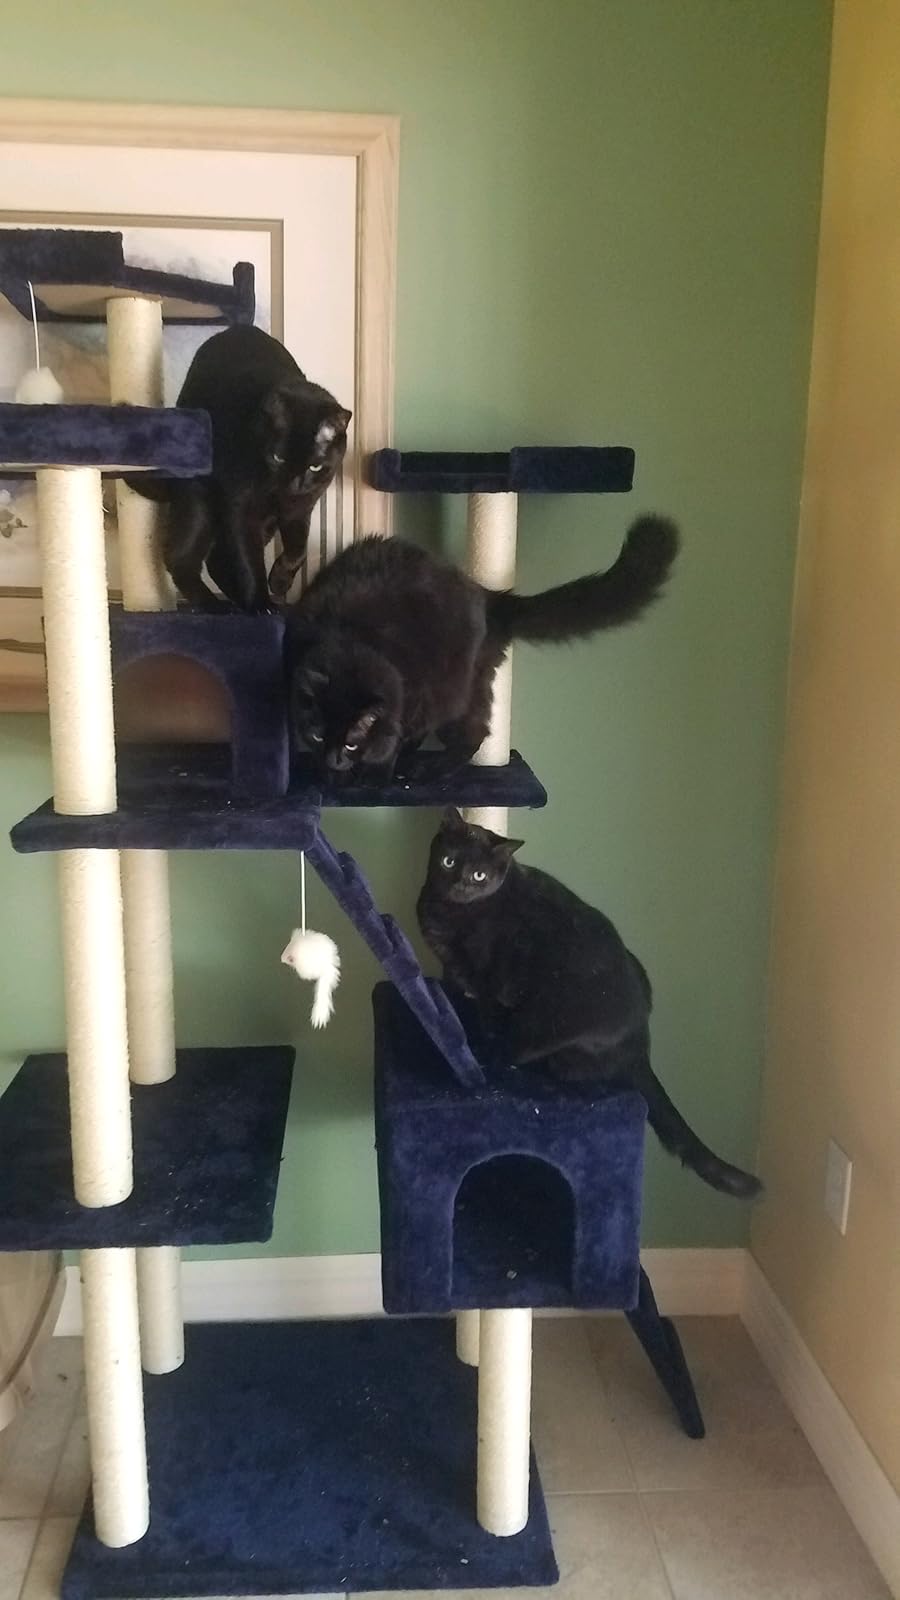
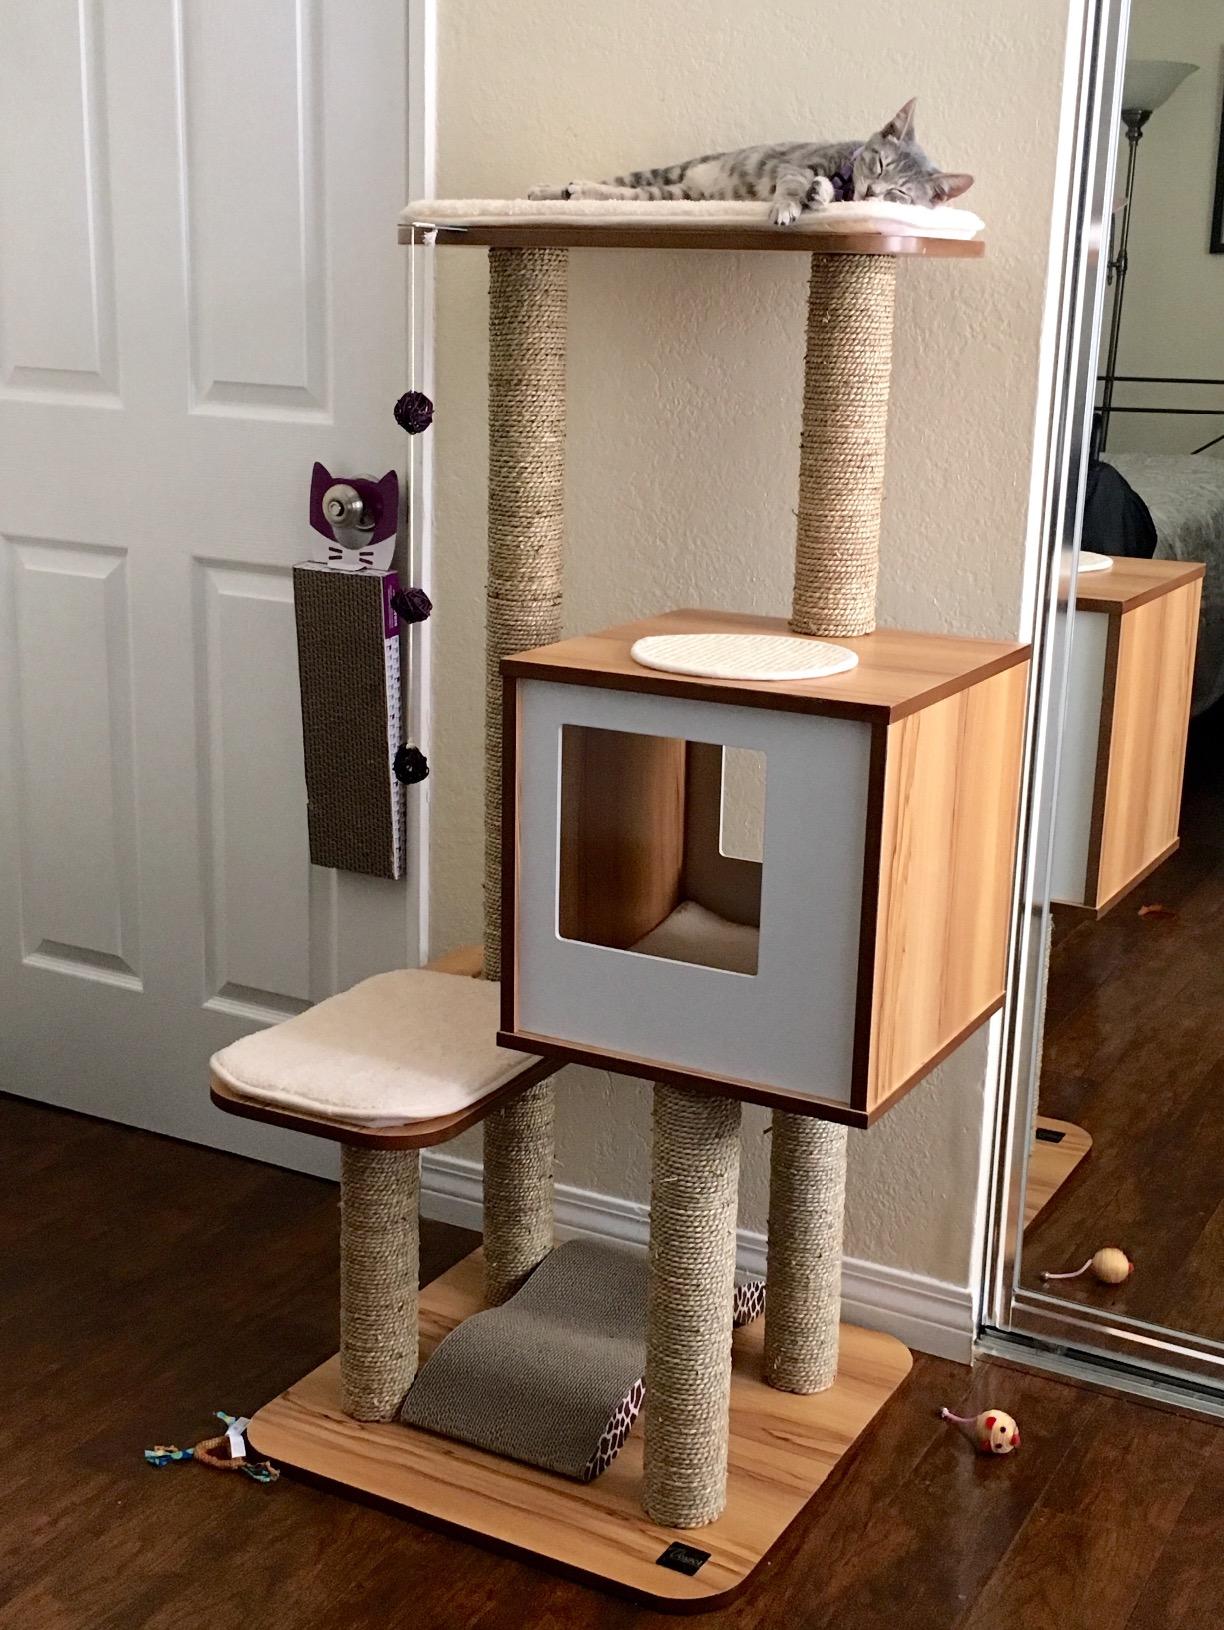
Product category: items_cat tree
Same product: no